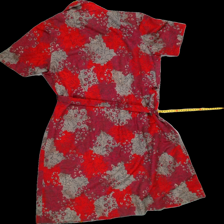
View: back
Type: Dress
Category: Ladies
Brand: Not Applicable
Colors: Multicolor, Red, Green, Black
Material: 89% poly14% ull
Pattern: Floral print
Cut: Collar
Size: 42
Season: All
Trend: 90s
Stains: Yes
Damage: 0
Price range: 100-150
Recommended usage: Reuse
Comment: Vintage